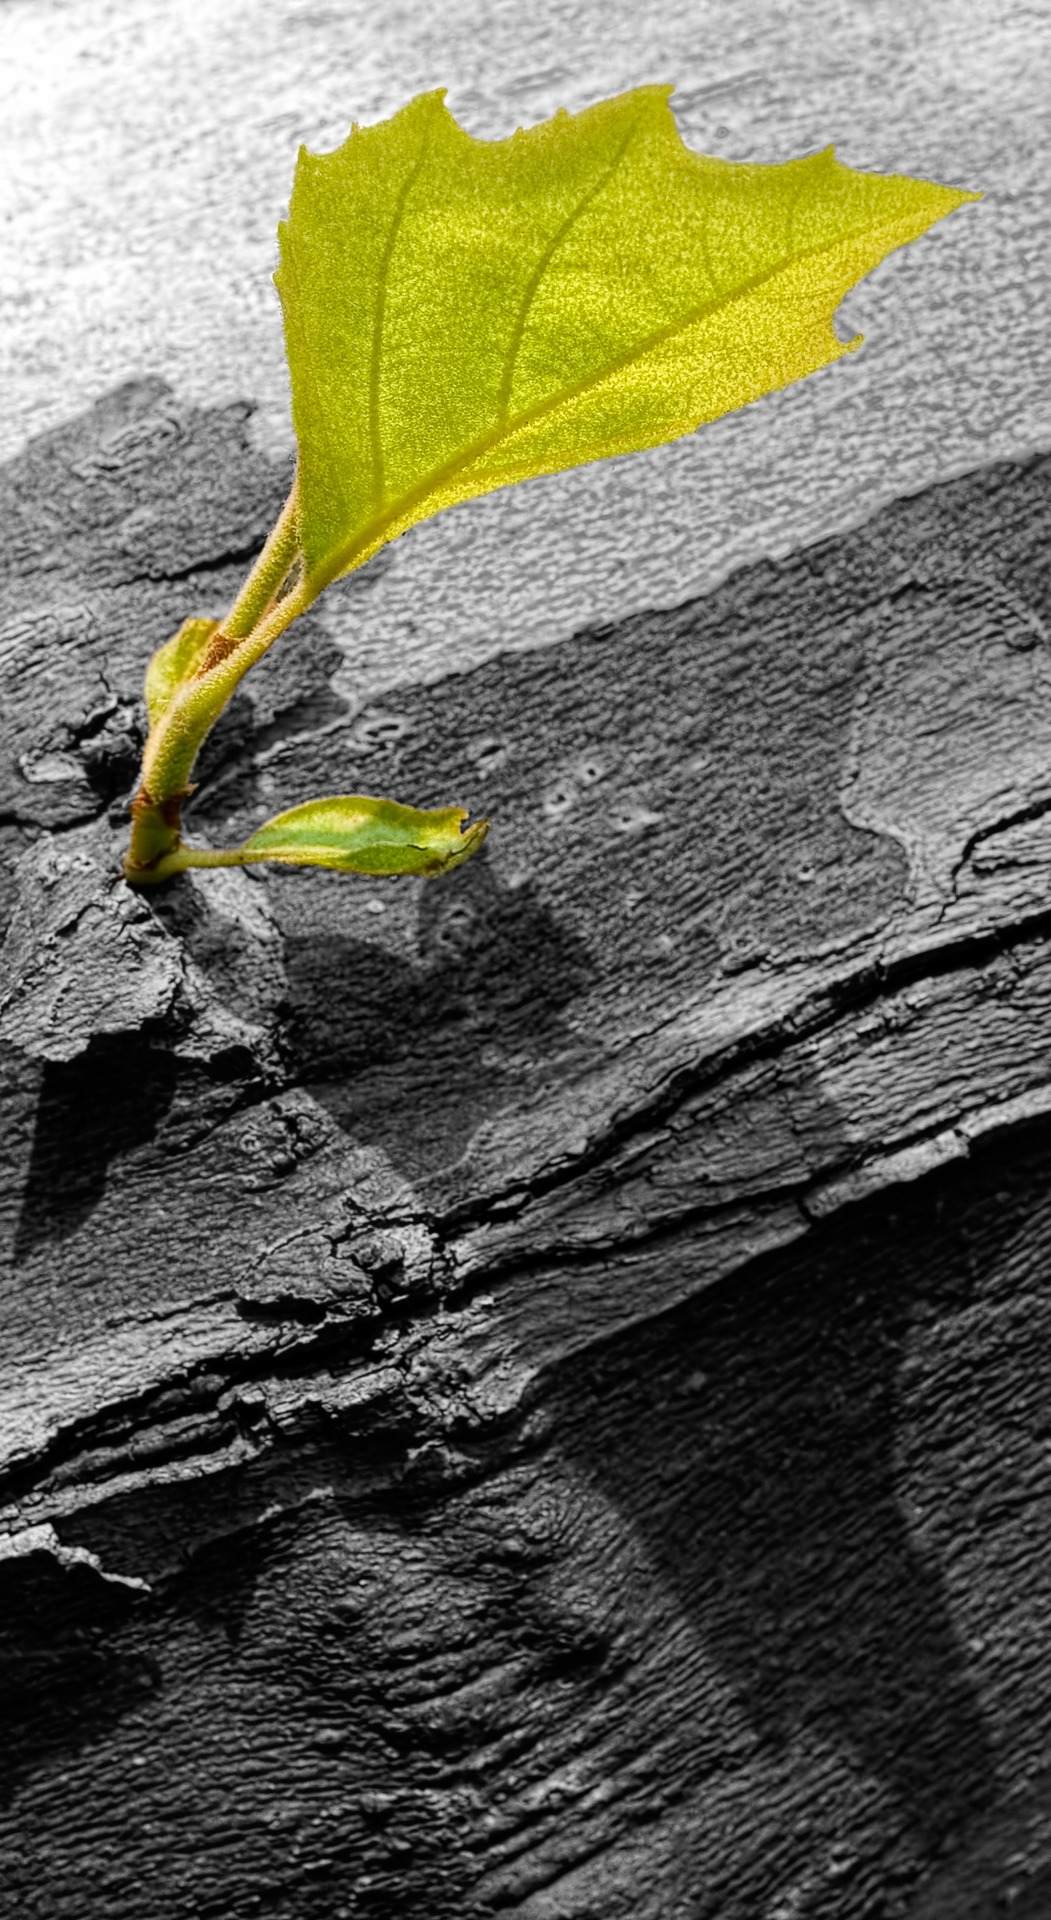
tree, nature, leaf, asphalt, young, spring, green, color, black, yellow, terrain, engine, new, frisch, awakening, scion, color key, ebv